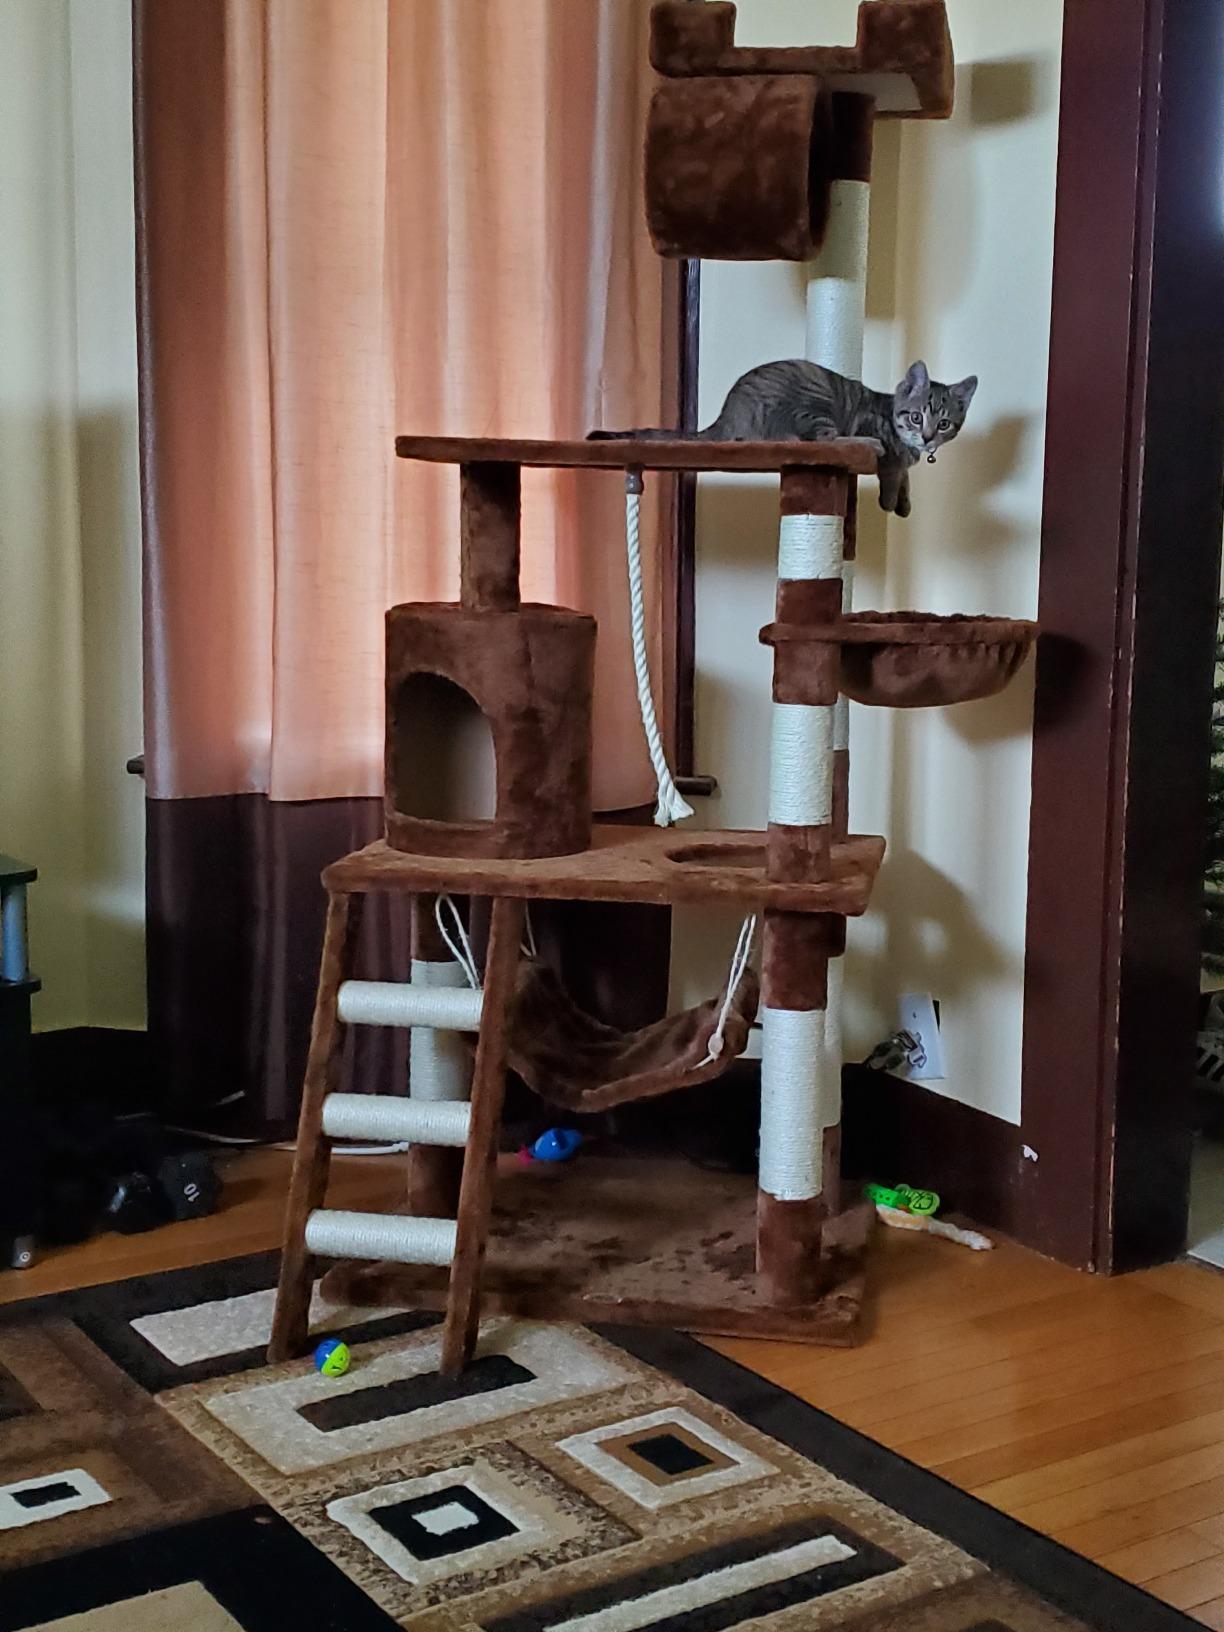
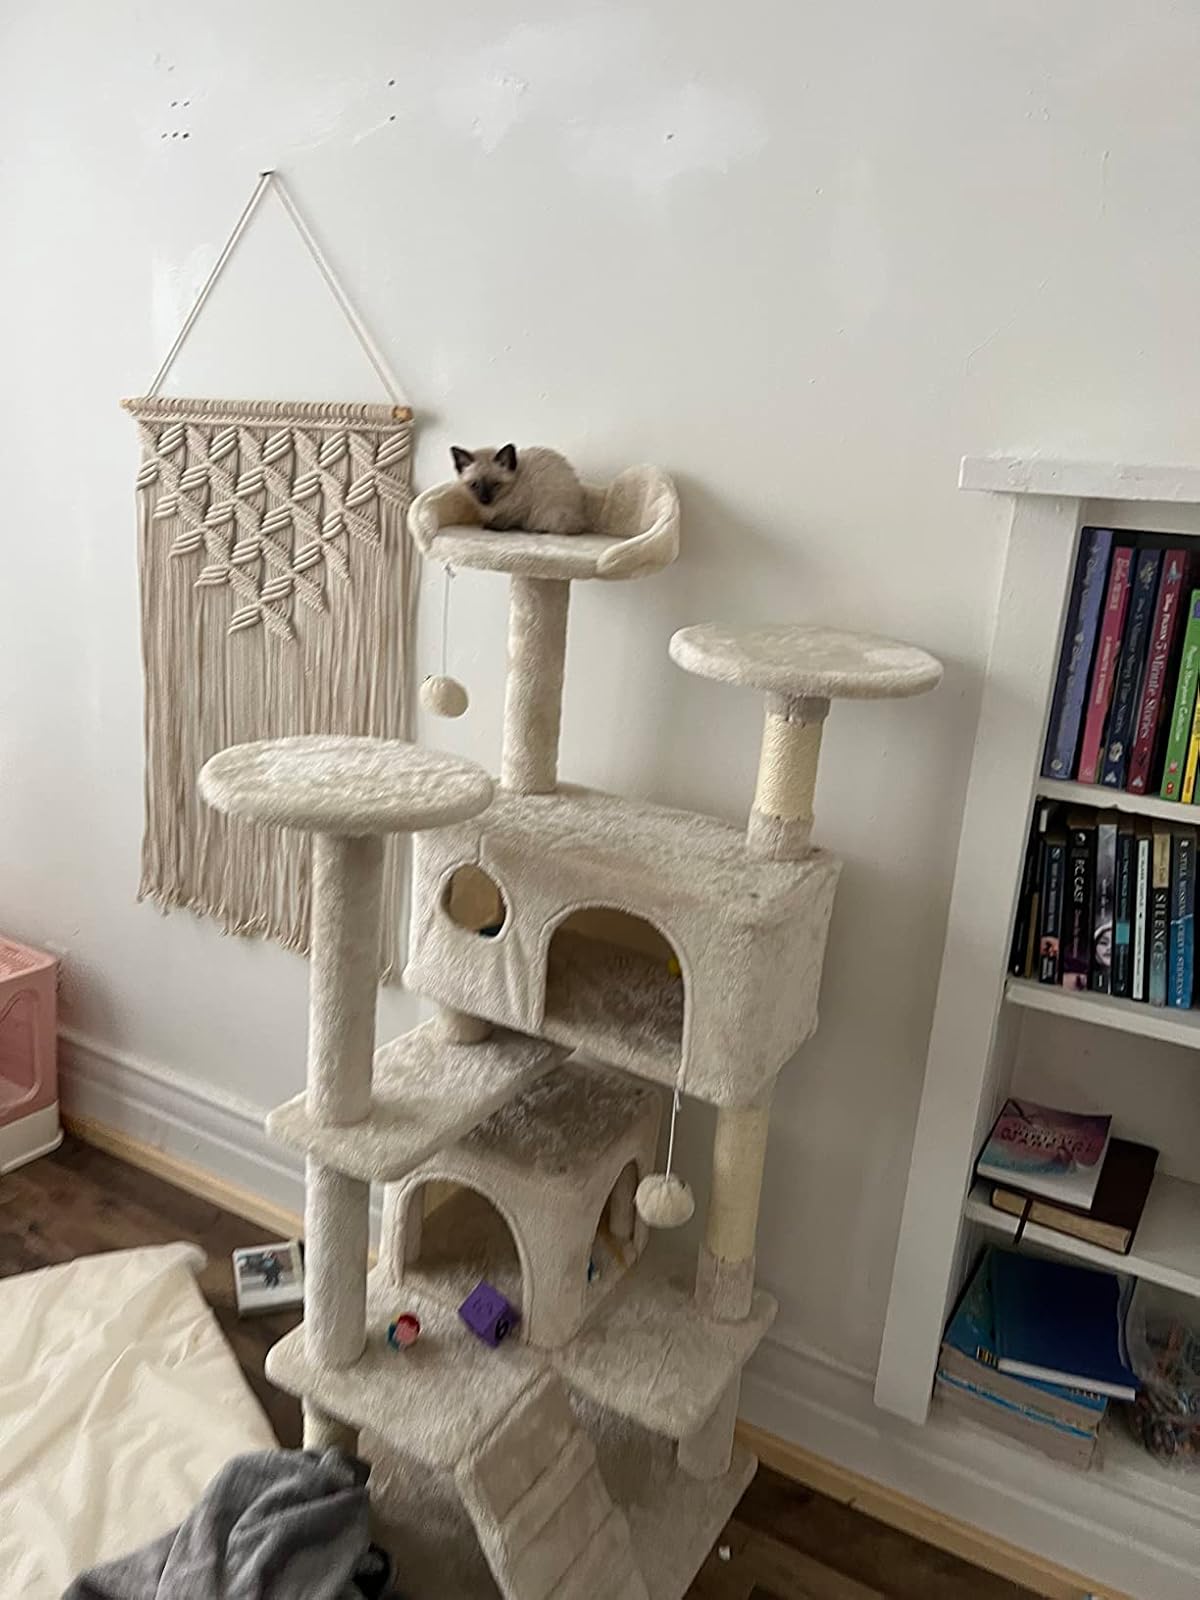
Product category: items_cat tree
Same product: no